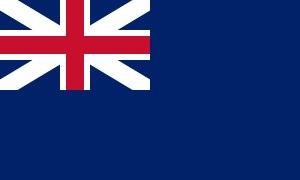
Le Blue Ensign est un pavillon utilisé comme pavillon de poupe mais aussi comme drapeau, voire comme drapeau national, par certaines organisations ou certains territoires liés au Royaume-Uni. Son évolution a suivi celle de l'Union Jack.